Bydgoszcz Canal

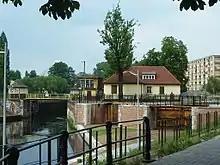
View of trapezoidal look of "Śluza Miejska"

Since the beginning of the operations on the canal, development of water transport had always been limited by a shortage of the volume of water. Improvement occurred in 1878–1882, after the realization of the upper canalization of Noteć at Gopło lake section, and the re-construction of parts of the Górnonotecki Canal.